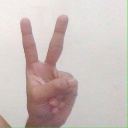
अक्षर: क